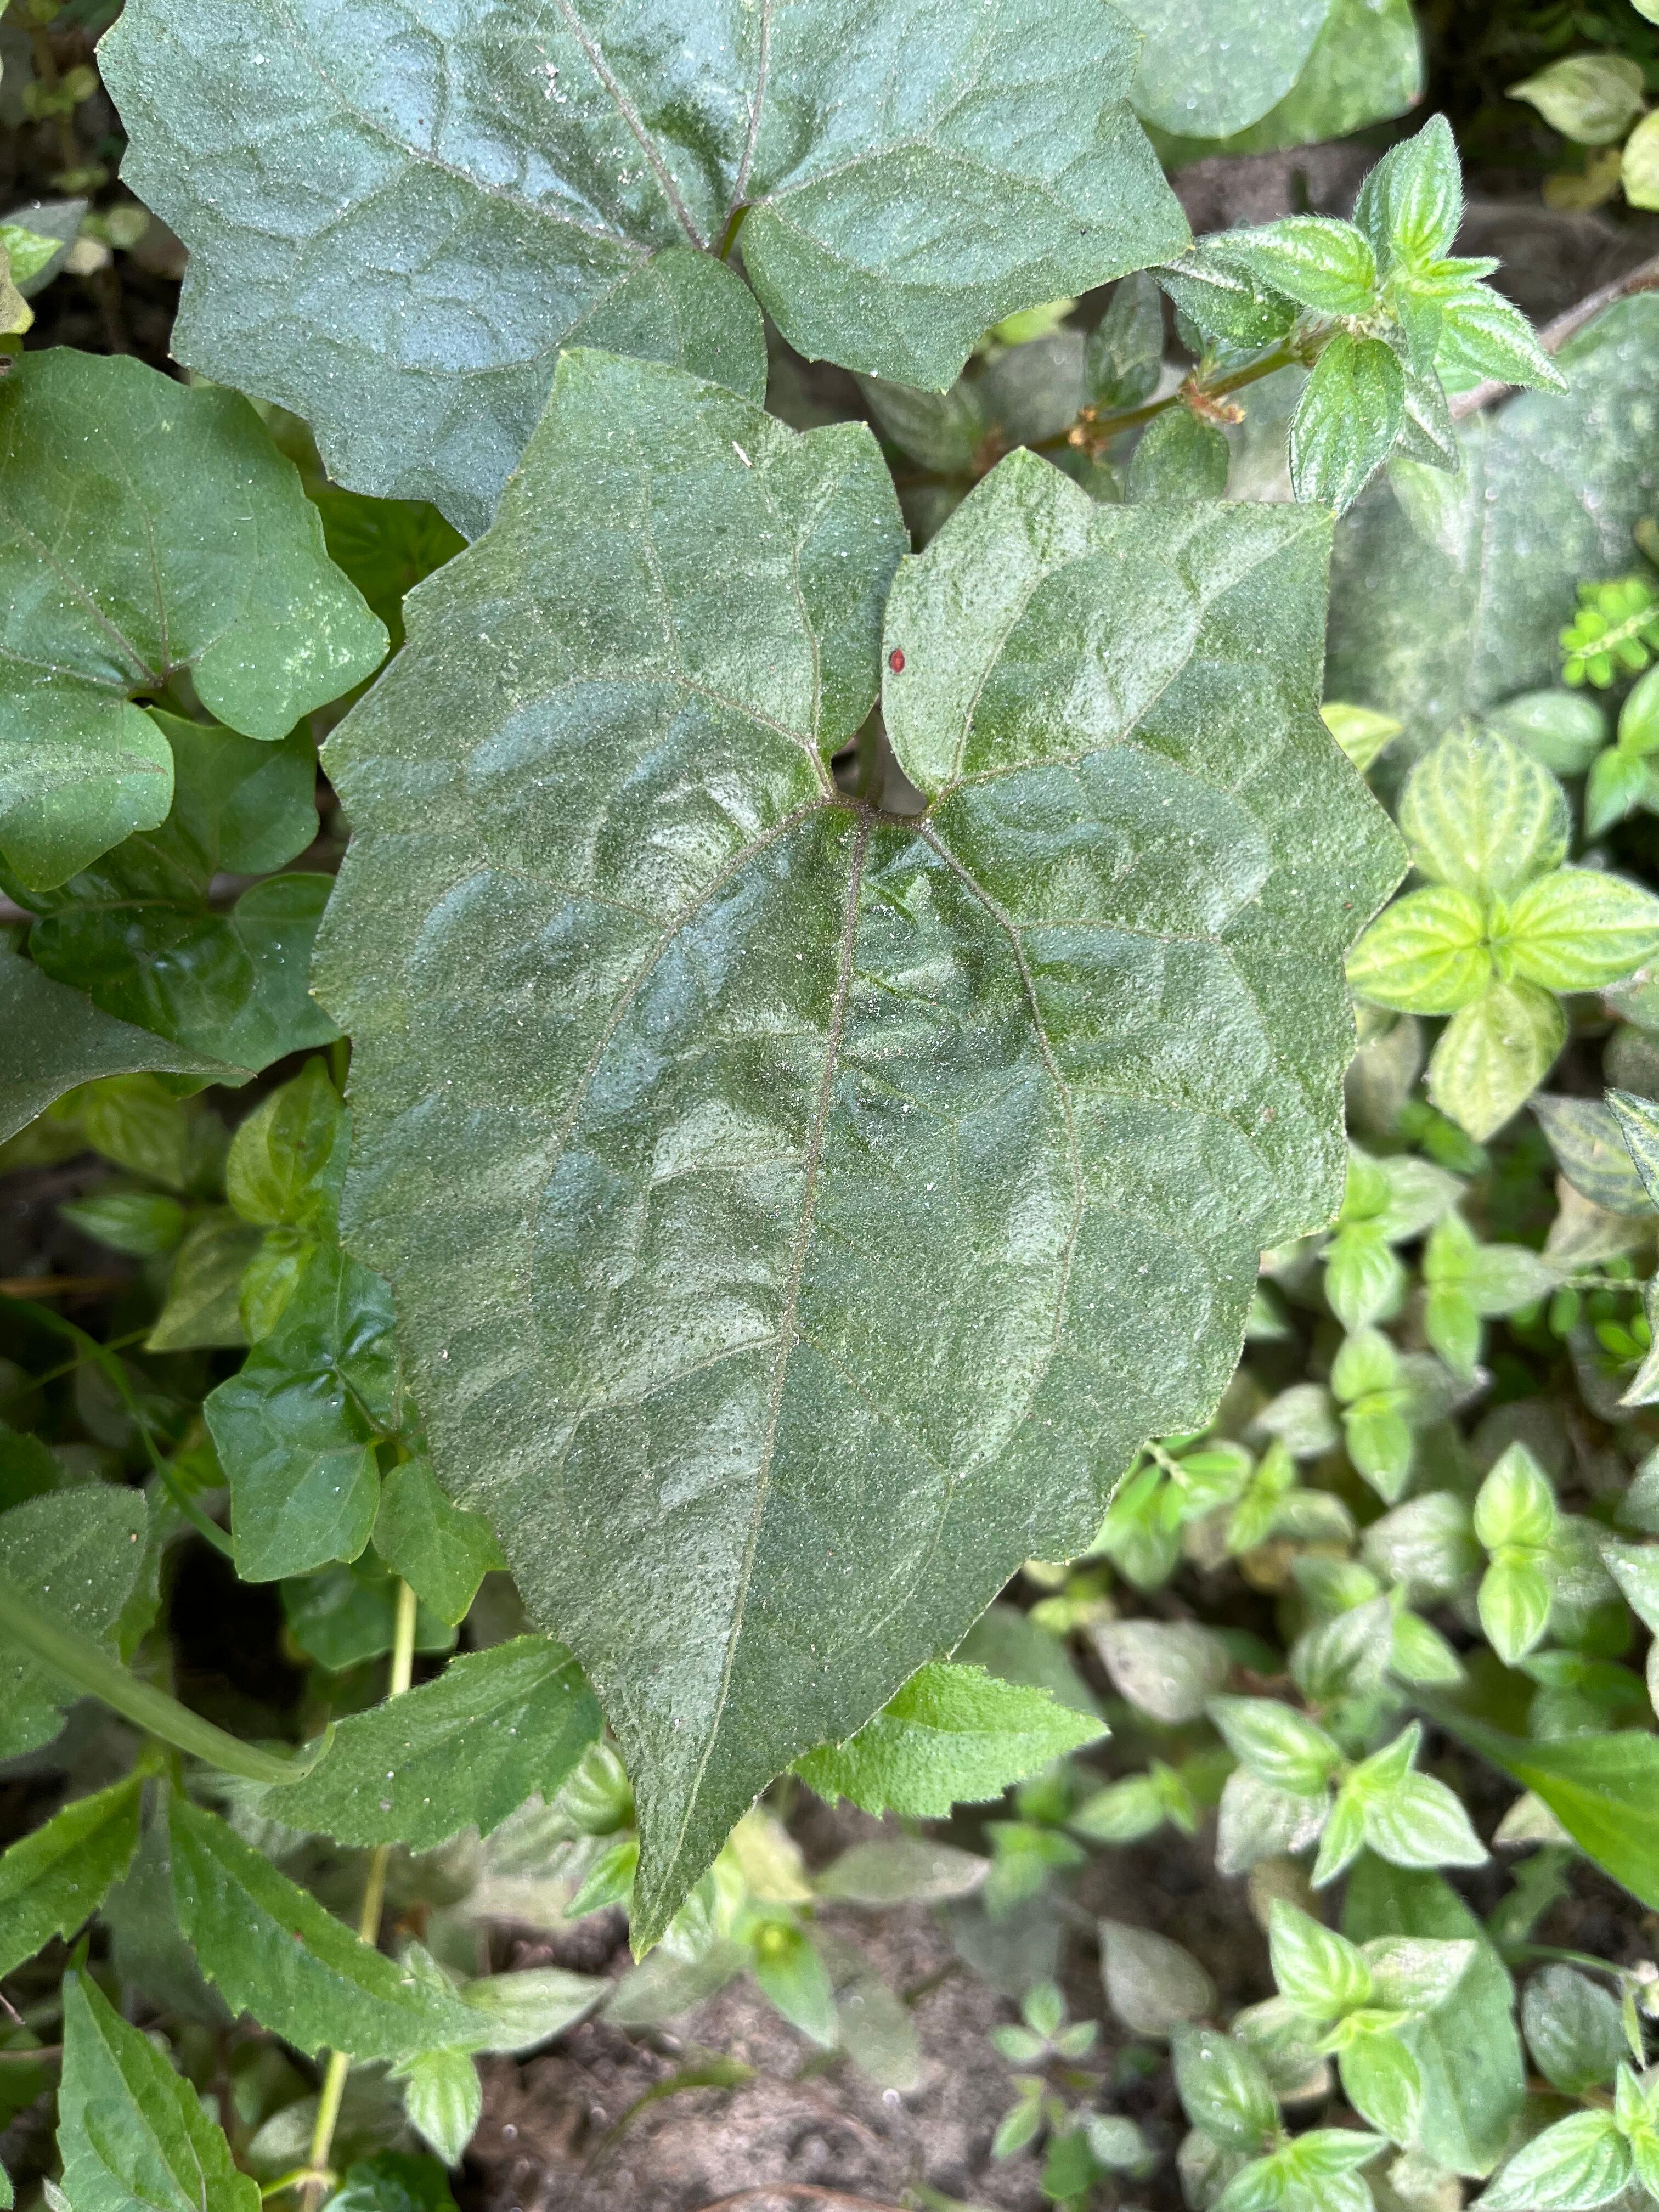
Plant species: mikania-micrantha